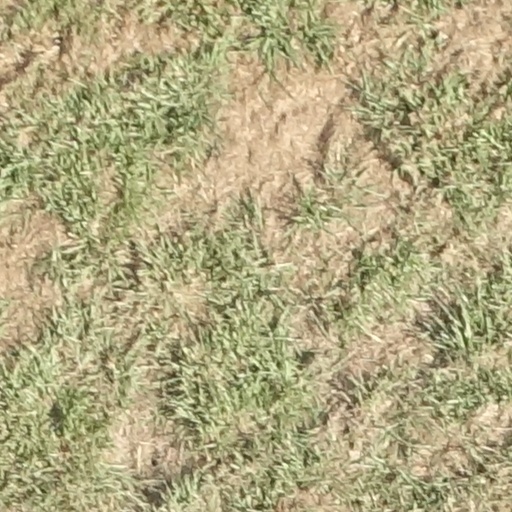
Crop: sorghum